Gregorio Paltrinieri

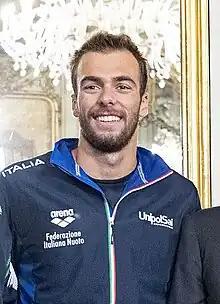
Paltrinieri in 2019

Gregorio Paltrinieri (born 5 September 1994) is an Italian competitive swimmer. He is a former world record holder in the short course 1500-meter freestyle. He holds the European record in the long course 800-meter and 1500-meter freestyle events with times of 7:39.27 and 14:32.80, respectively. In the 1500-meter freestyle, he is a 2016 Olympic, three-time world long course, two-time world short course, three-time European long course, and three-time European short course champion. In the 800-meter freestyle, he is a 2019 world long course, 2022 world short course, three-time European long course, and 2021 European short course champion. In the 10 kilometre open water swim, he is a 2022 world and 2020 European champion. In the 5 kilometre open water swim, he is a two-time European champion.